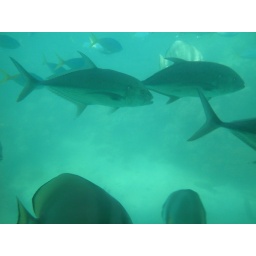
Random fish pictures from my ride in a glass bottom submarine on the Great Barrier Reef